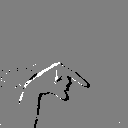
ASL letter: q